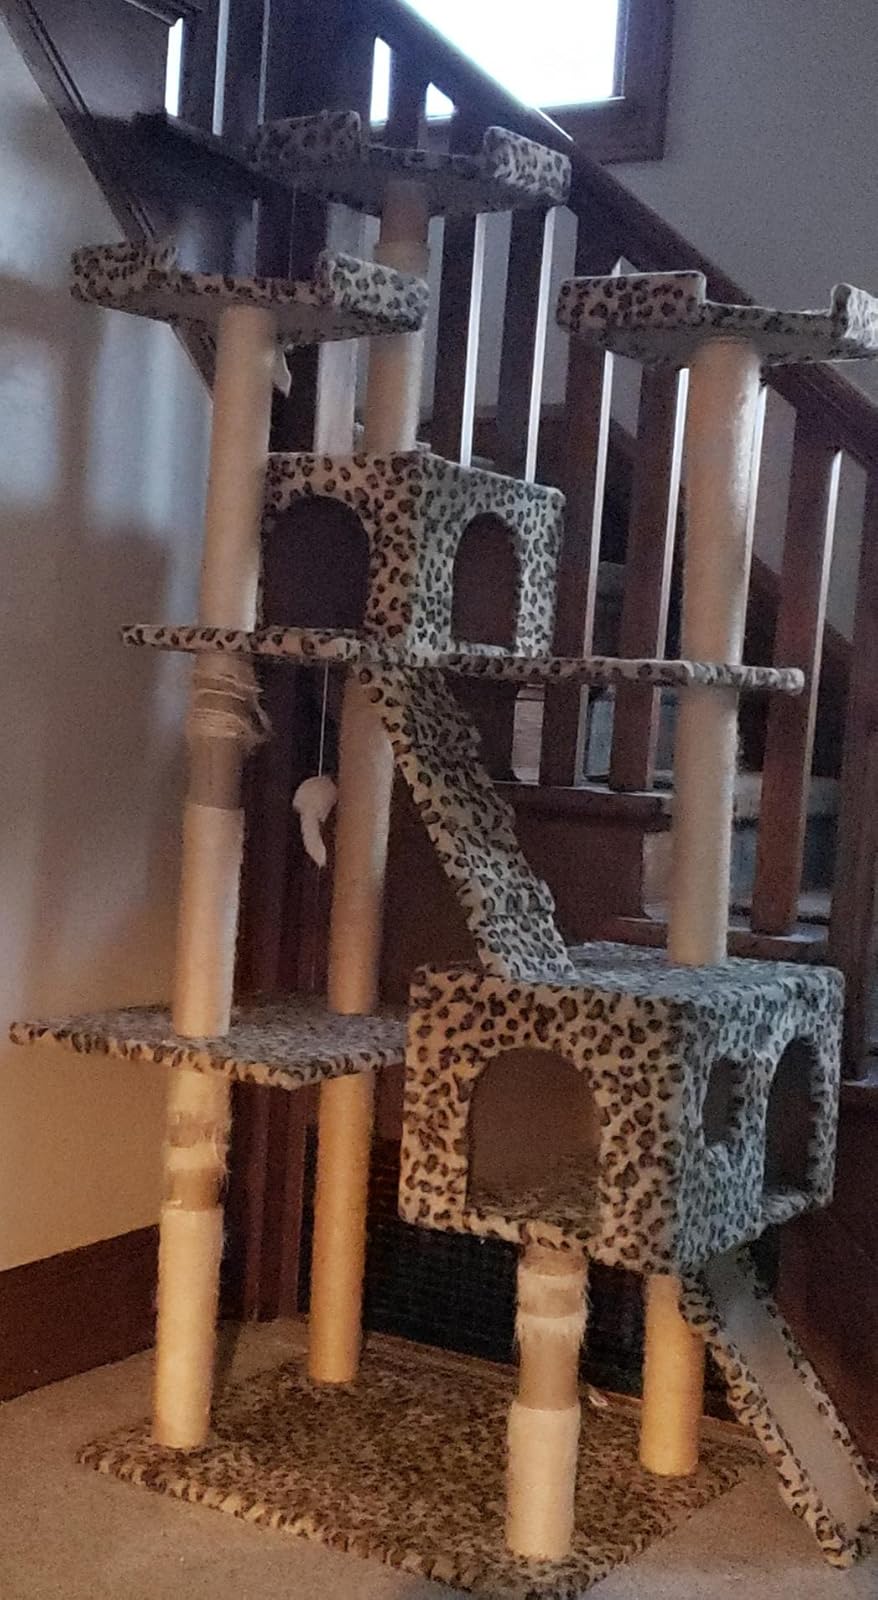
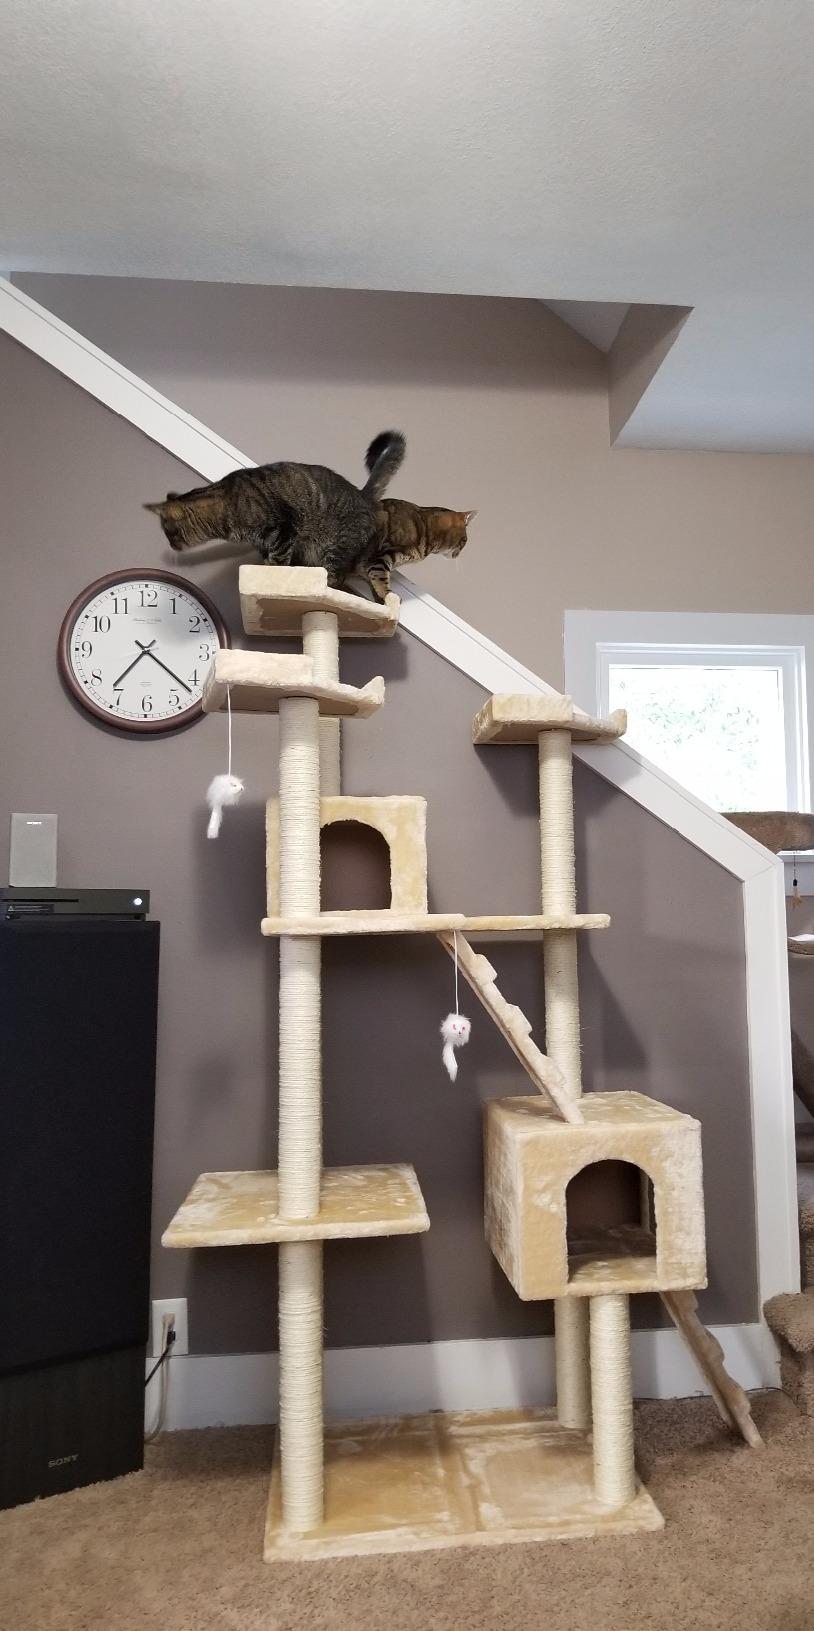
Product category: items_cat tree
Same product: no